The Call of Her People

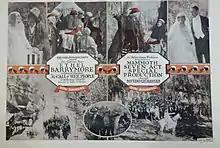
Lobby card

Lobby card

The Call of Her People is a 1917 silent film spectacle directed by John W. Noble and starring Ethel Barrymore. It was produced and distributed by Metro Pictures. The story is based on a play by Edward Sheldon.